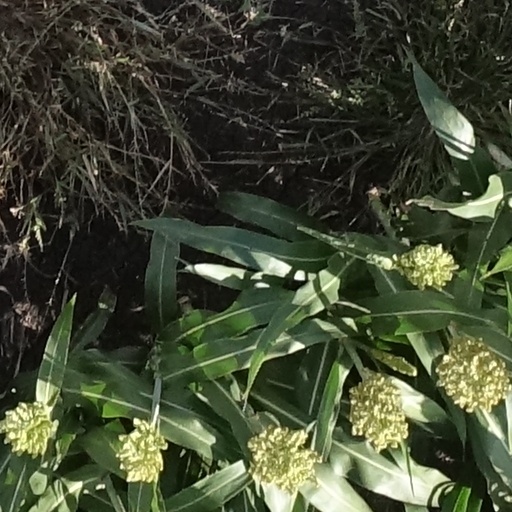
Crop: sorghum